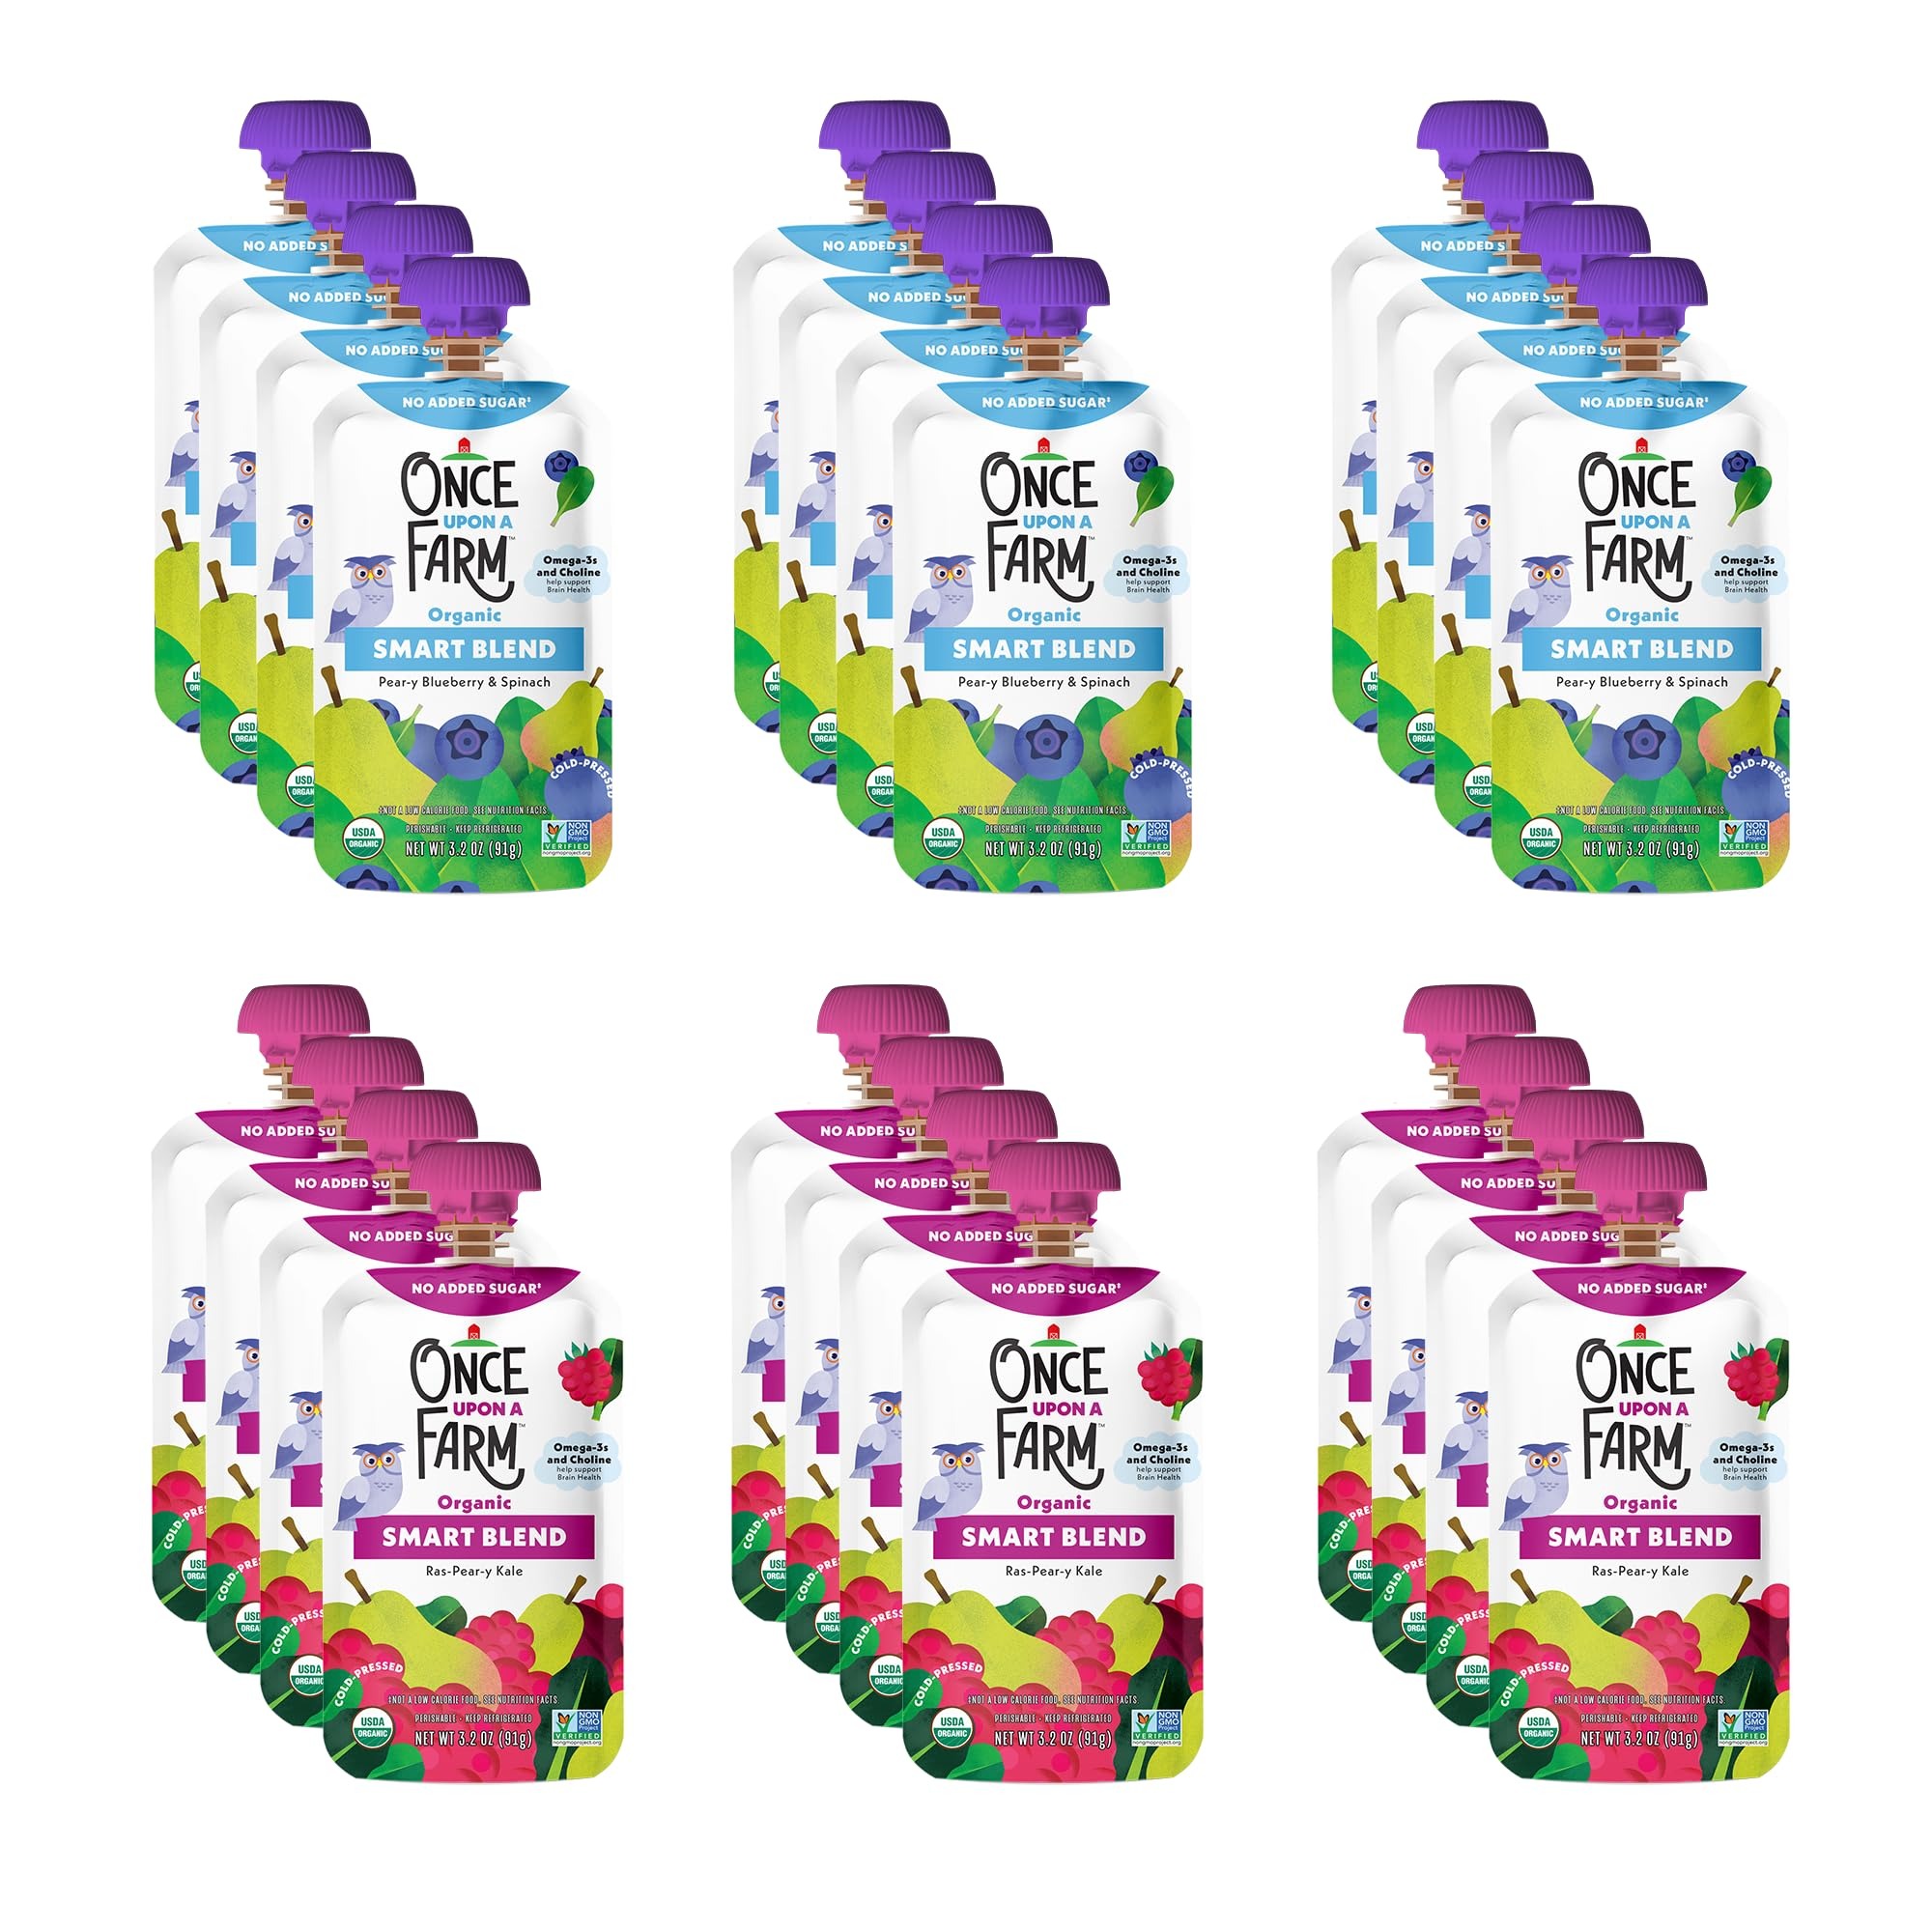
Item Name: Once Upon a Farm | Organic Smart Blends | Raspberry Pear Kale, Pear Blueberry | Cold-Pressed | No Added Sugar | Dairy-Free Plant Based | Variety Pack of 24
Bullet Point 1: Contains 24 - Smart Blend Pouches: (12) Ras-Pear-y Kale and (12) Pear-y Blueberry & Spinach. Our dairy-free, cold-pressed, organic Smart Blends are packed with natural sources of DHA, Omega-3 ALA, and choline to help support healthy brain development.
Bullet Point 2: 50 mg Omega-3's and an excellent source of Choline, plus fat and protein from pint-sized pumpkin seeds.
Bullet Point 3: No added sugar, no preservatives or artificial ingredients.
Bullet Point 4: Cold-pressed to lock in nutrients and flavors that kids love.
Bullet Point 5: Delicious, homemade taste without the prep and clean-up.
Bullet Point 6: Always organic and Non-GMO Project Verified.
Bullet Point 7: Proud recipient of The Clean Label Project verification and Purity Award Certification, making us best-in-class in the category.
Bullet Point 8: Refrigerated and ready to enjoy.
Bullet Point 9: Not a low calorie food.
Product Description: Ship smart and stock up on our favorite Smart Blends blends! Organic, cold-pressed fruits and veggies combined with Omega-3’s and Choline make for a deliciously smart snack! Proud recipient of The Clean Label Project verification and Purity Award Certification, making us best-in-class in the category. Designed for ages 12 months+. Designed for toddlers, but suitable for ages 12+ months.
Value: 84.0
Unit: Ounce

Price: 10.79